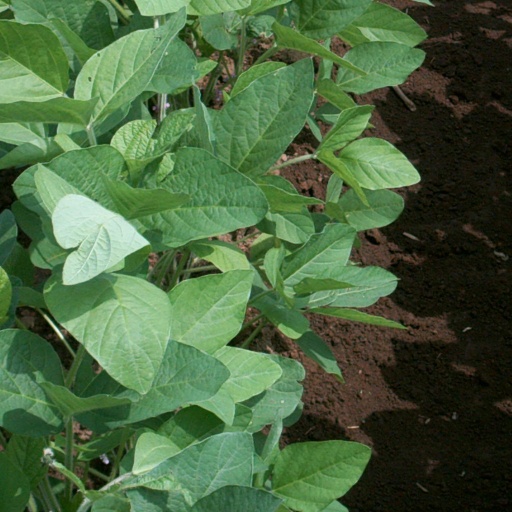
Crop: soybean